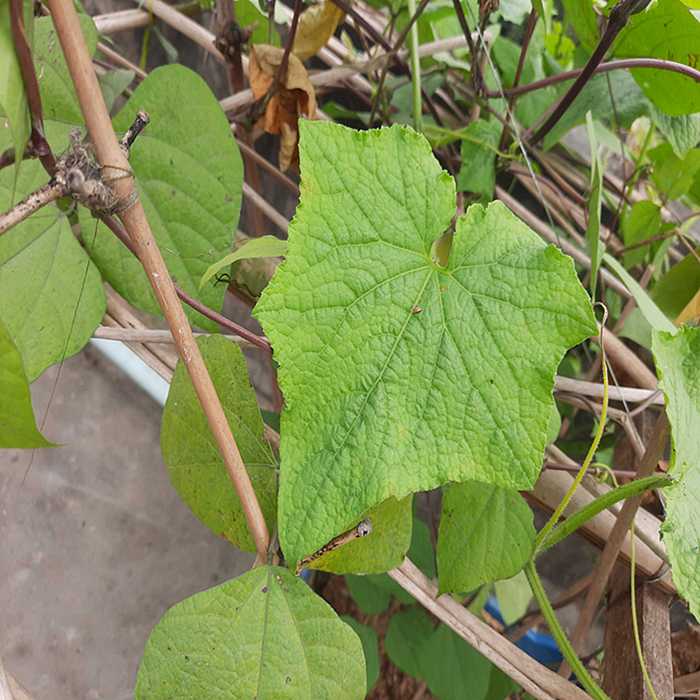
Plant: Cucumber
Label: Fresh leaf